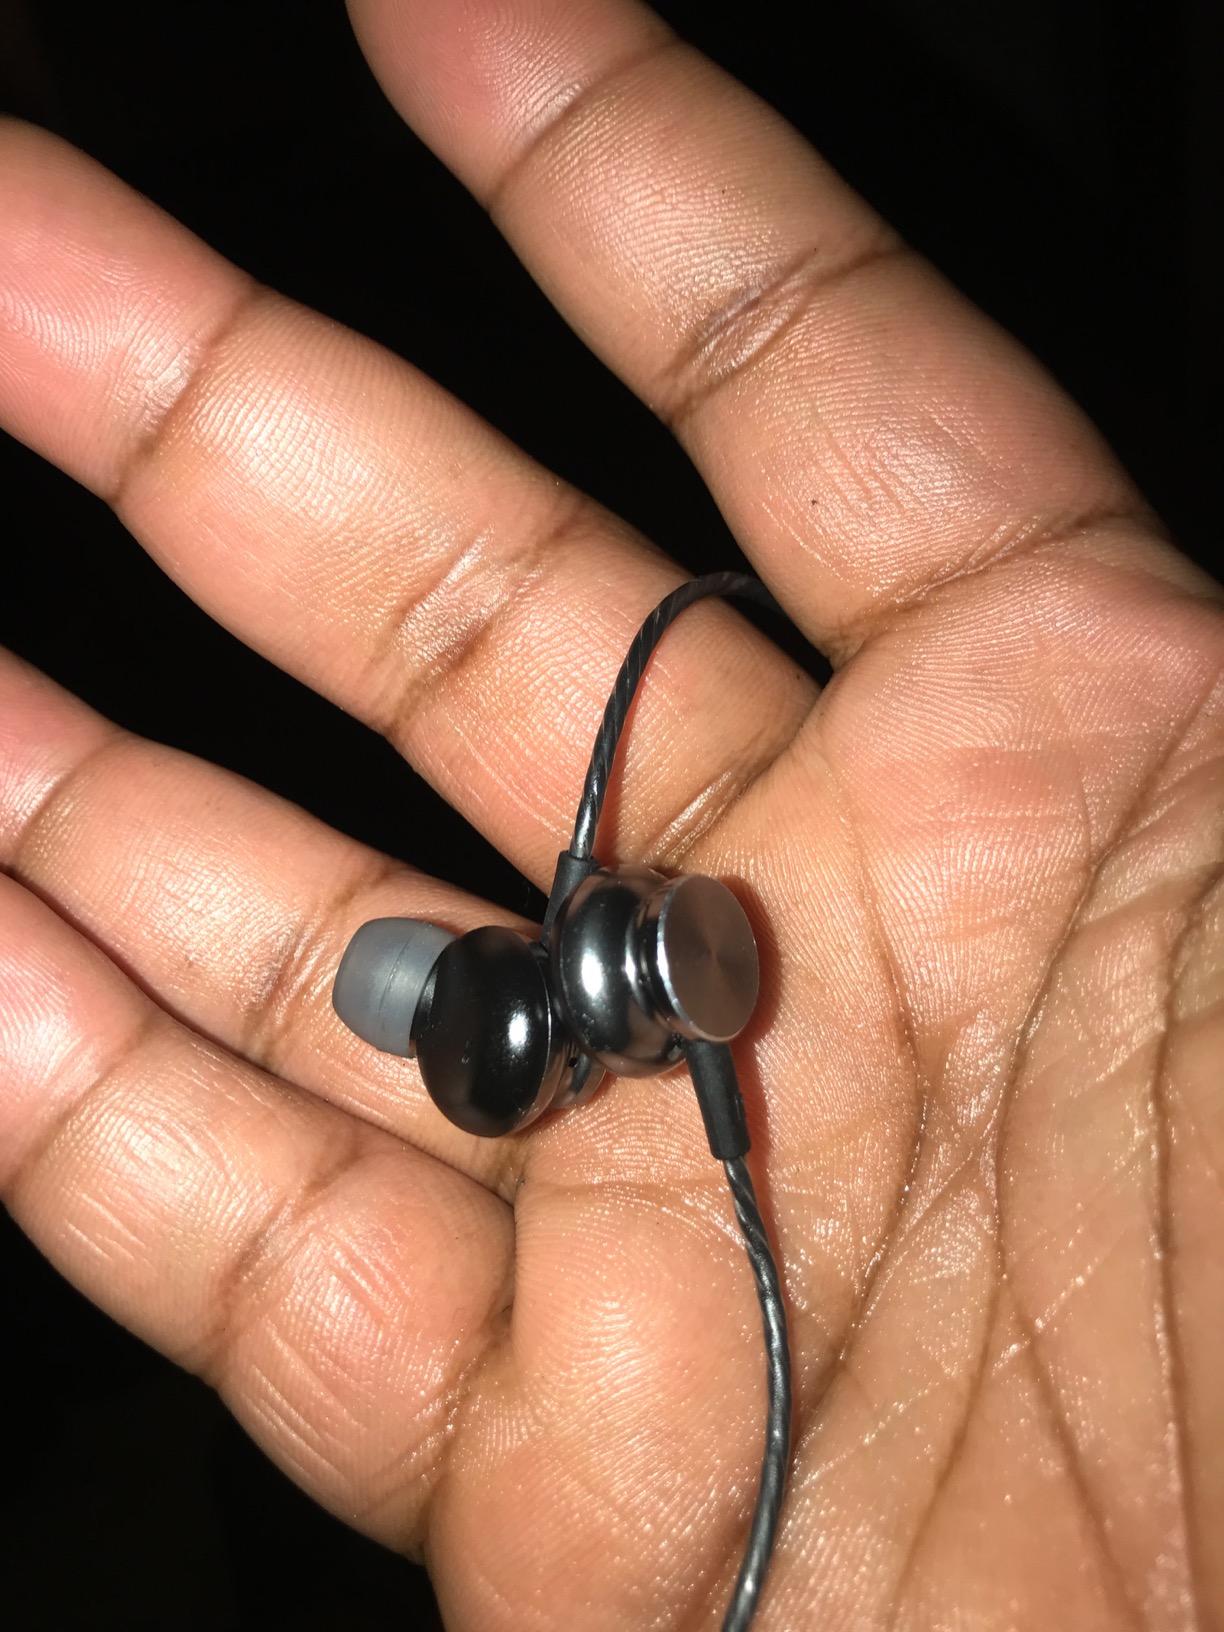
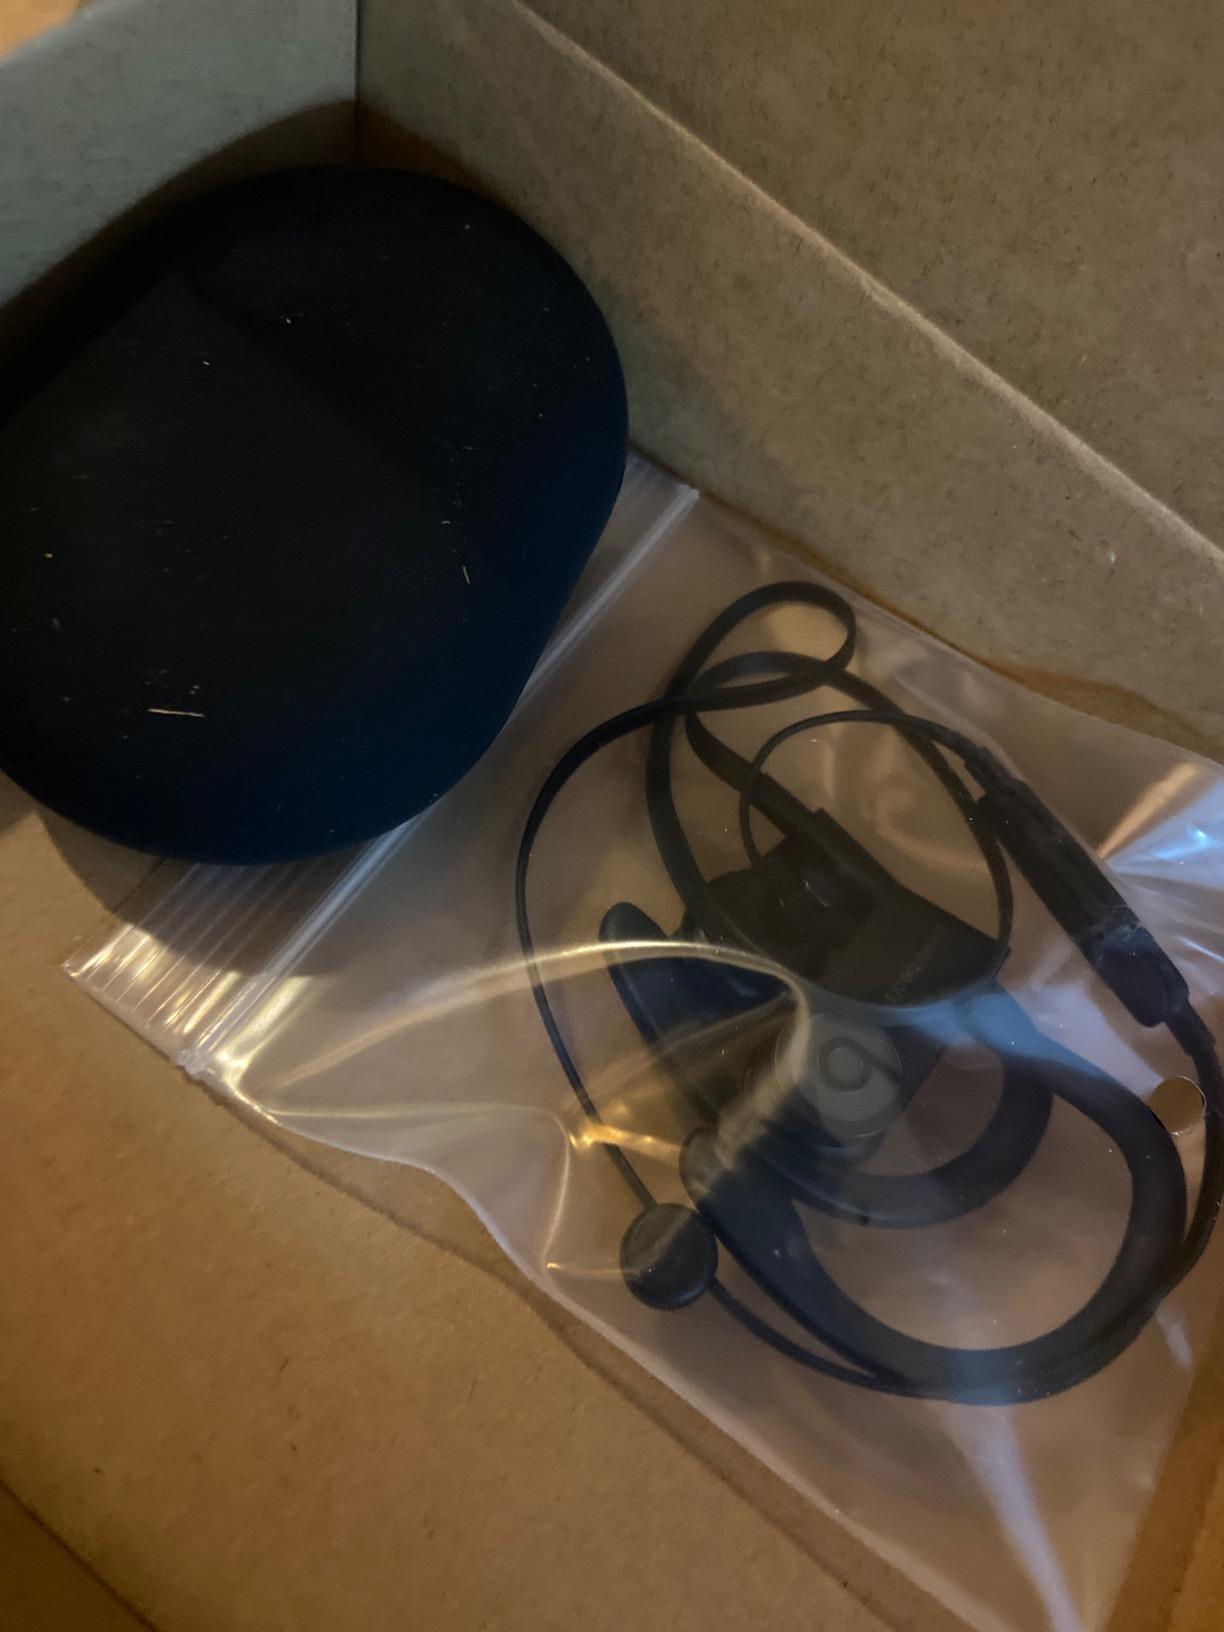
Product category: headphones
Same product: no